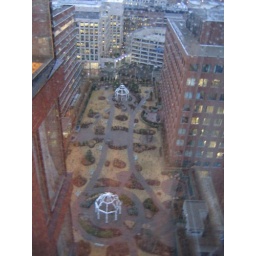
roof of a building in boston, even though you can't tell it, that park is 10 stories up.